Ena/Vasp homology proteins

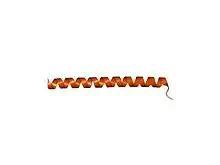
Human vasp tetramerisation domain L352M

ENA/VASP homology proteins or EVH proteins are a family of closely related proteins involved in cell motility in vertebrate and invertebrate animals. EVH proteins are modular proteins that are involved in actin polymerization, as well as interactions with other proteins. Within the cell, ENA/VASP proteins are found at the leading edge of lamellipodia and at the tips of filopodia. ENA, the founding member of the family, was discovered in a fruit fly genetic screen for mutations that act as dominant suppressors of the AB non receptor tyrosine kinase. Invertebrate animals have one Ena homologue, whereas mammals have three, named Mena, VASP, and Evl.